Titanoboa

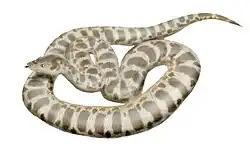

Based on the size of the vertebrae, "Titanoboa" is the largest snake in the paleontological record. In modern constrictors like boids and pythonids, increased body size is achieved through larger vertebrae rather than an increase in the number of bones making up the skeleton, allowing for length estimates based on individual bones. Based on comparison between the undistorted "Titanoboa" vertebrae and the skeleton of modern boas, Head and colleagues found that the analyzed specimens fit a position towards the later half of the precloacal vertebral column, approximately 60 to 65% back from the first two neck vertebrae. Using this method, initial size estimates proposed a total body length of approximately (± ). Weight was determined by comparing "Titanoboa" to the extant green anaconda and the southern rock python, resulting in a weight between (mean estimate ). These estimates far exceed the largest modern snakes, the green anaconda and the reticulated python, as well as the previous record holder, the madtsoid "Gigantophis". In 2024, "Vasuki indicus," a genus of madstoiid, was described as the longest snake in the world, even surpassing "Titanoboa". Although the vertebral dimensions of "Vasuki" are smaller than those of "Titanoboa" (estimated at 12.8 m (42 ft) ± 2.2 m (7 ft 3 in)), the largest length estimates indicate a longer body for "Vasuki". The existence of eight additional specimens of similar size to the one used in these calculations implies that "Titanoboa" reached such massive proportions regularly. The later discovery of skull material allowed for size estimates based on skull to body length proportions. Applying anaconda proportions to the skull of "Titanoboa" results in a total body length of around (± ). In 2016, Feldman and his colleagues estimated that a long individual would have weighed at maximum based on their equation to estimate the body size of boids.